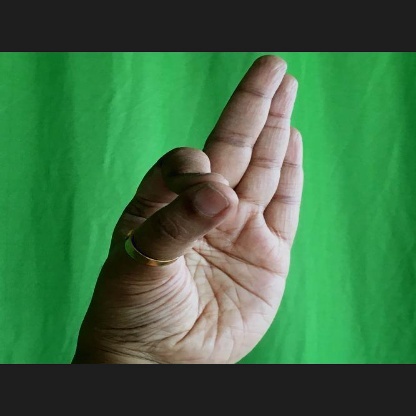
Mudra: Aralam